Arthur Schlossmann

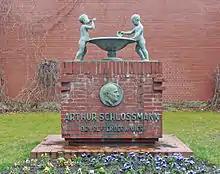
Memorial to Schlossmann at the University Hospital of Dusseldorf. Inscription: "Dem Retter der Kinder" ("To the savior of children").

In 1898, he received his habilitation at the "Institut für Physiologische Chemie" in the "Technischen Hochschule" at Dresden. Beginning in 1906 he worked in Düsseldorf, initially as director of the children's ward at the municipal hospital. In 1923 he attained the title of professor of pediatrics in Düsseldorf.